Chestnut Street District

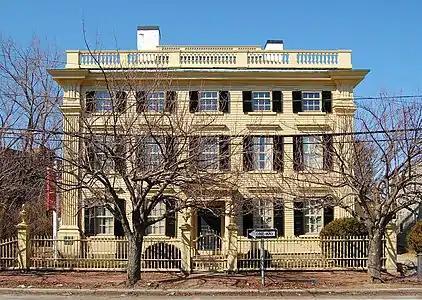
Peirce-Nichols House, 80 Federal Street, Salem, Massachusetts

Hamilton Hall is a National Historic Landmark at 9 Chestnut Street in Salem, Massachusetts. Hamilton Hall was built in 1805 by Samuel McIntire and added separately to the National Register of Historic Places in 1970.